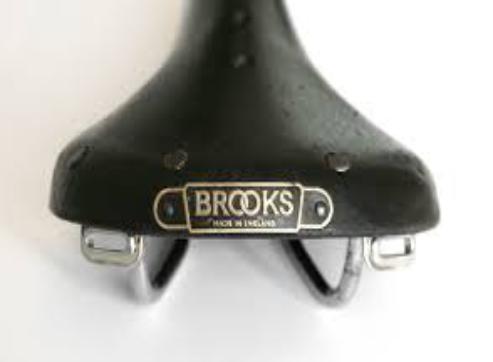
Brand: Brooks Saddle
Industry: Transportation